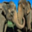
Label: elephant